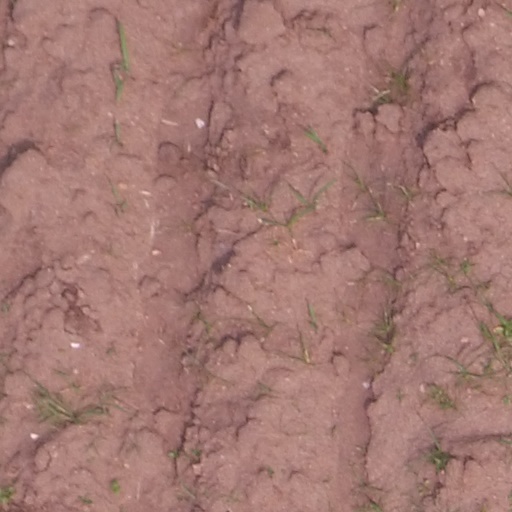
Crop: maize; corn